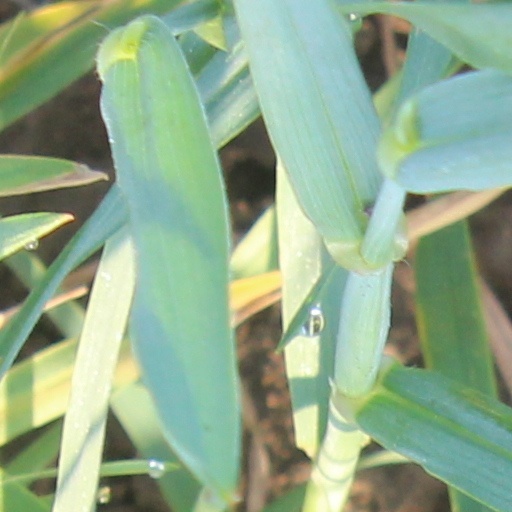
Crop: wheat